Loren Legarda

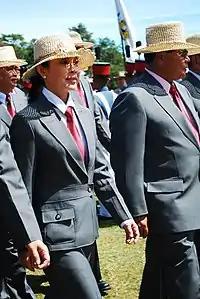
Legarda during a 2007 Philippine Military Academy ceremony

In 2003, Legarda left Lakas–CMD (after Gloria Macapagal Arroyo broke her pledge not to run again for president) and joined the Koalisyon ng Nagkakaisang Pilipino coalition of Fernando Poe, Jr. as an Independent during the 2004 elections. She lost the election to Noli de Castro, the running mate of Arroyo, under a narrow margin of 3.9%.